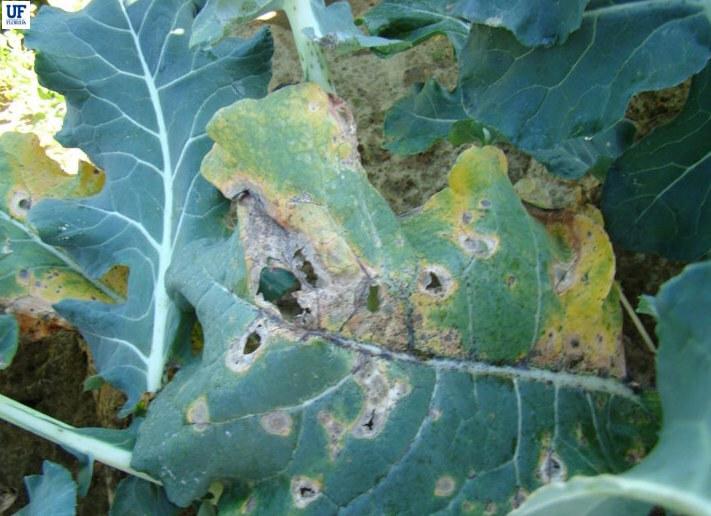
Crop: unknown
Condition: broccoli_broccoli_alternaria_spot